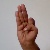
The image shows a hand gesture representing the letter 'F' in Indian Sign Language.